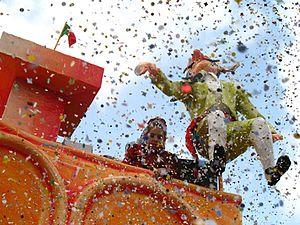
Aggius, Àggju en gallurais et Azos en sarde, est une commune de la province de Sassari dans la région Sardaigne en Italie. Elle se trouve dans la région historique et géographique de la Gallura, en moyenne montagne dans un environnement rocailleux et granitique.
Le carnaval de Tempio Pausania, en italien : carnevale di Tempio Pausania, en gallurais « carrascialu timpeisu », est le carnaval de Tempio Pausania, l'un des plus célèbres de Sardaigne. Son défilé de chars se déroule depuis 1956.